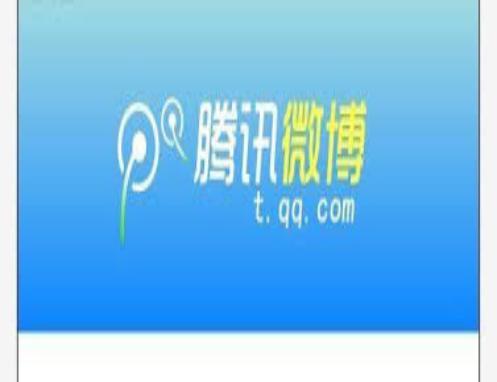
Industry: Leisure